Diphosphadiboretanes

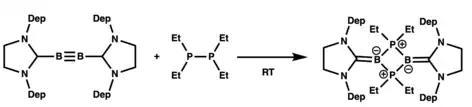
Synthesis of diphosphadiboretane using reactive diboryne precursor with tetraethyldiphosphine (Dep = 2,6-diethyl phenyl).

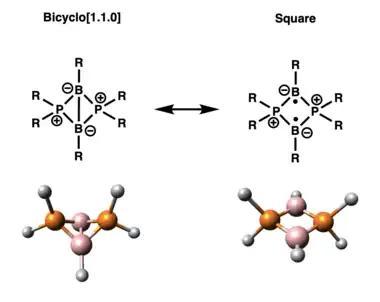
Structural range of diphosphadiboretanediyl (phosphorus = orange; boron = pink, R = white).

Diphosphadiboretanes can be isolated as single crystals suitable for x-ray crystallography. The structure is found to be planar, with a near-square geometry. The B-B distance is found to be ranging from 2.57-2.71 Å, indicating a long B-B single bond. The phosphorus atoms adopt pyramidal geometries, which are preferred over a planar geometry and prevents π-bonding with the boron atoms.